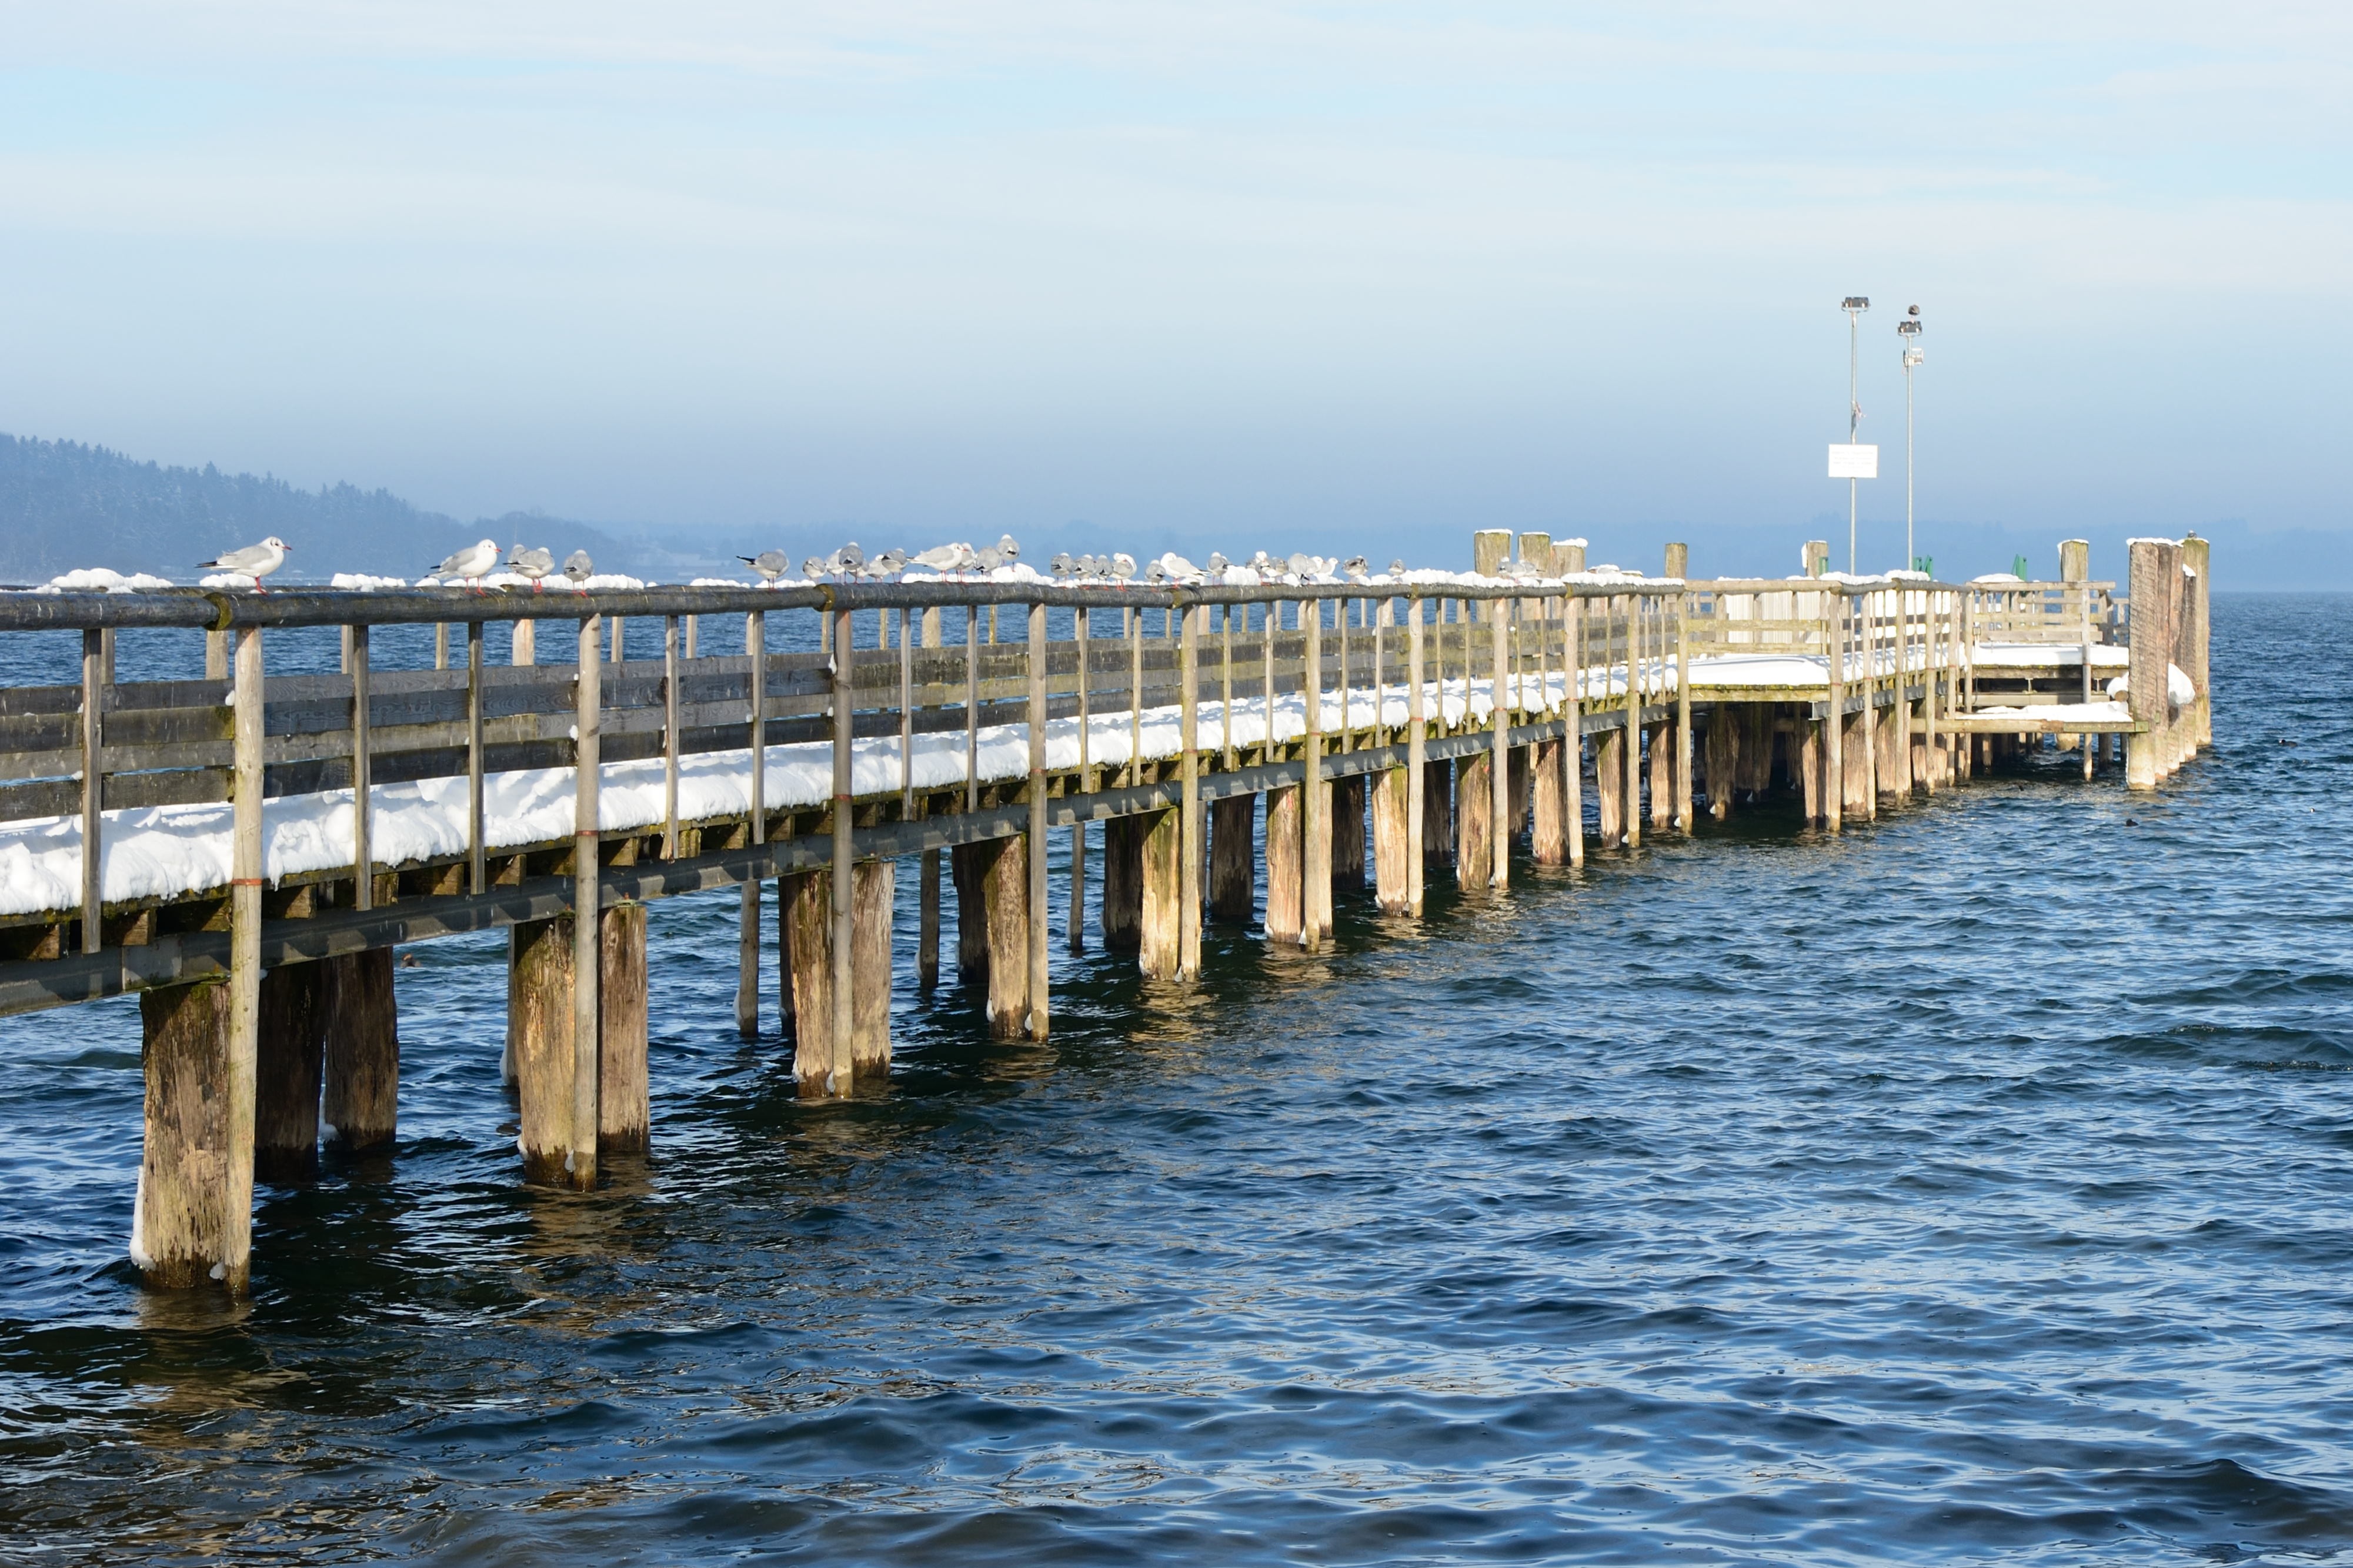
sea, coast, water, ocean, snow, cold, winter, dock, boardwalk, bridge, lake, pier, web, jetty, icy, channel, breakwater, chiemsee, nonbuilding structure